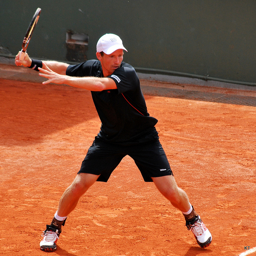
A man holding a tennis racquet on a tennis court.
A MAN IS STRIKING AT THE TENNIS COURT
A man holds back a tennis racket to swing
A tennis player is ready to hit the ball in return.
A man leans back to take a big swing with a racket.